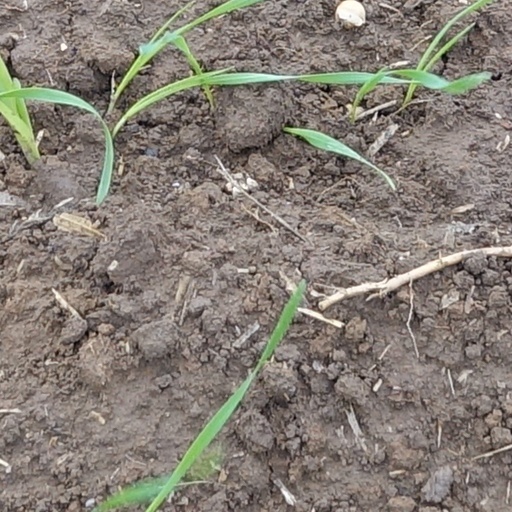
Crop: wheat